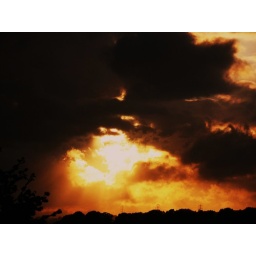
A quickly changing sky line showing storm clouds rolling in covering a sunset between Petworth and Midhurst in West Sussex